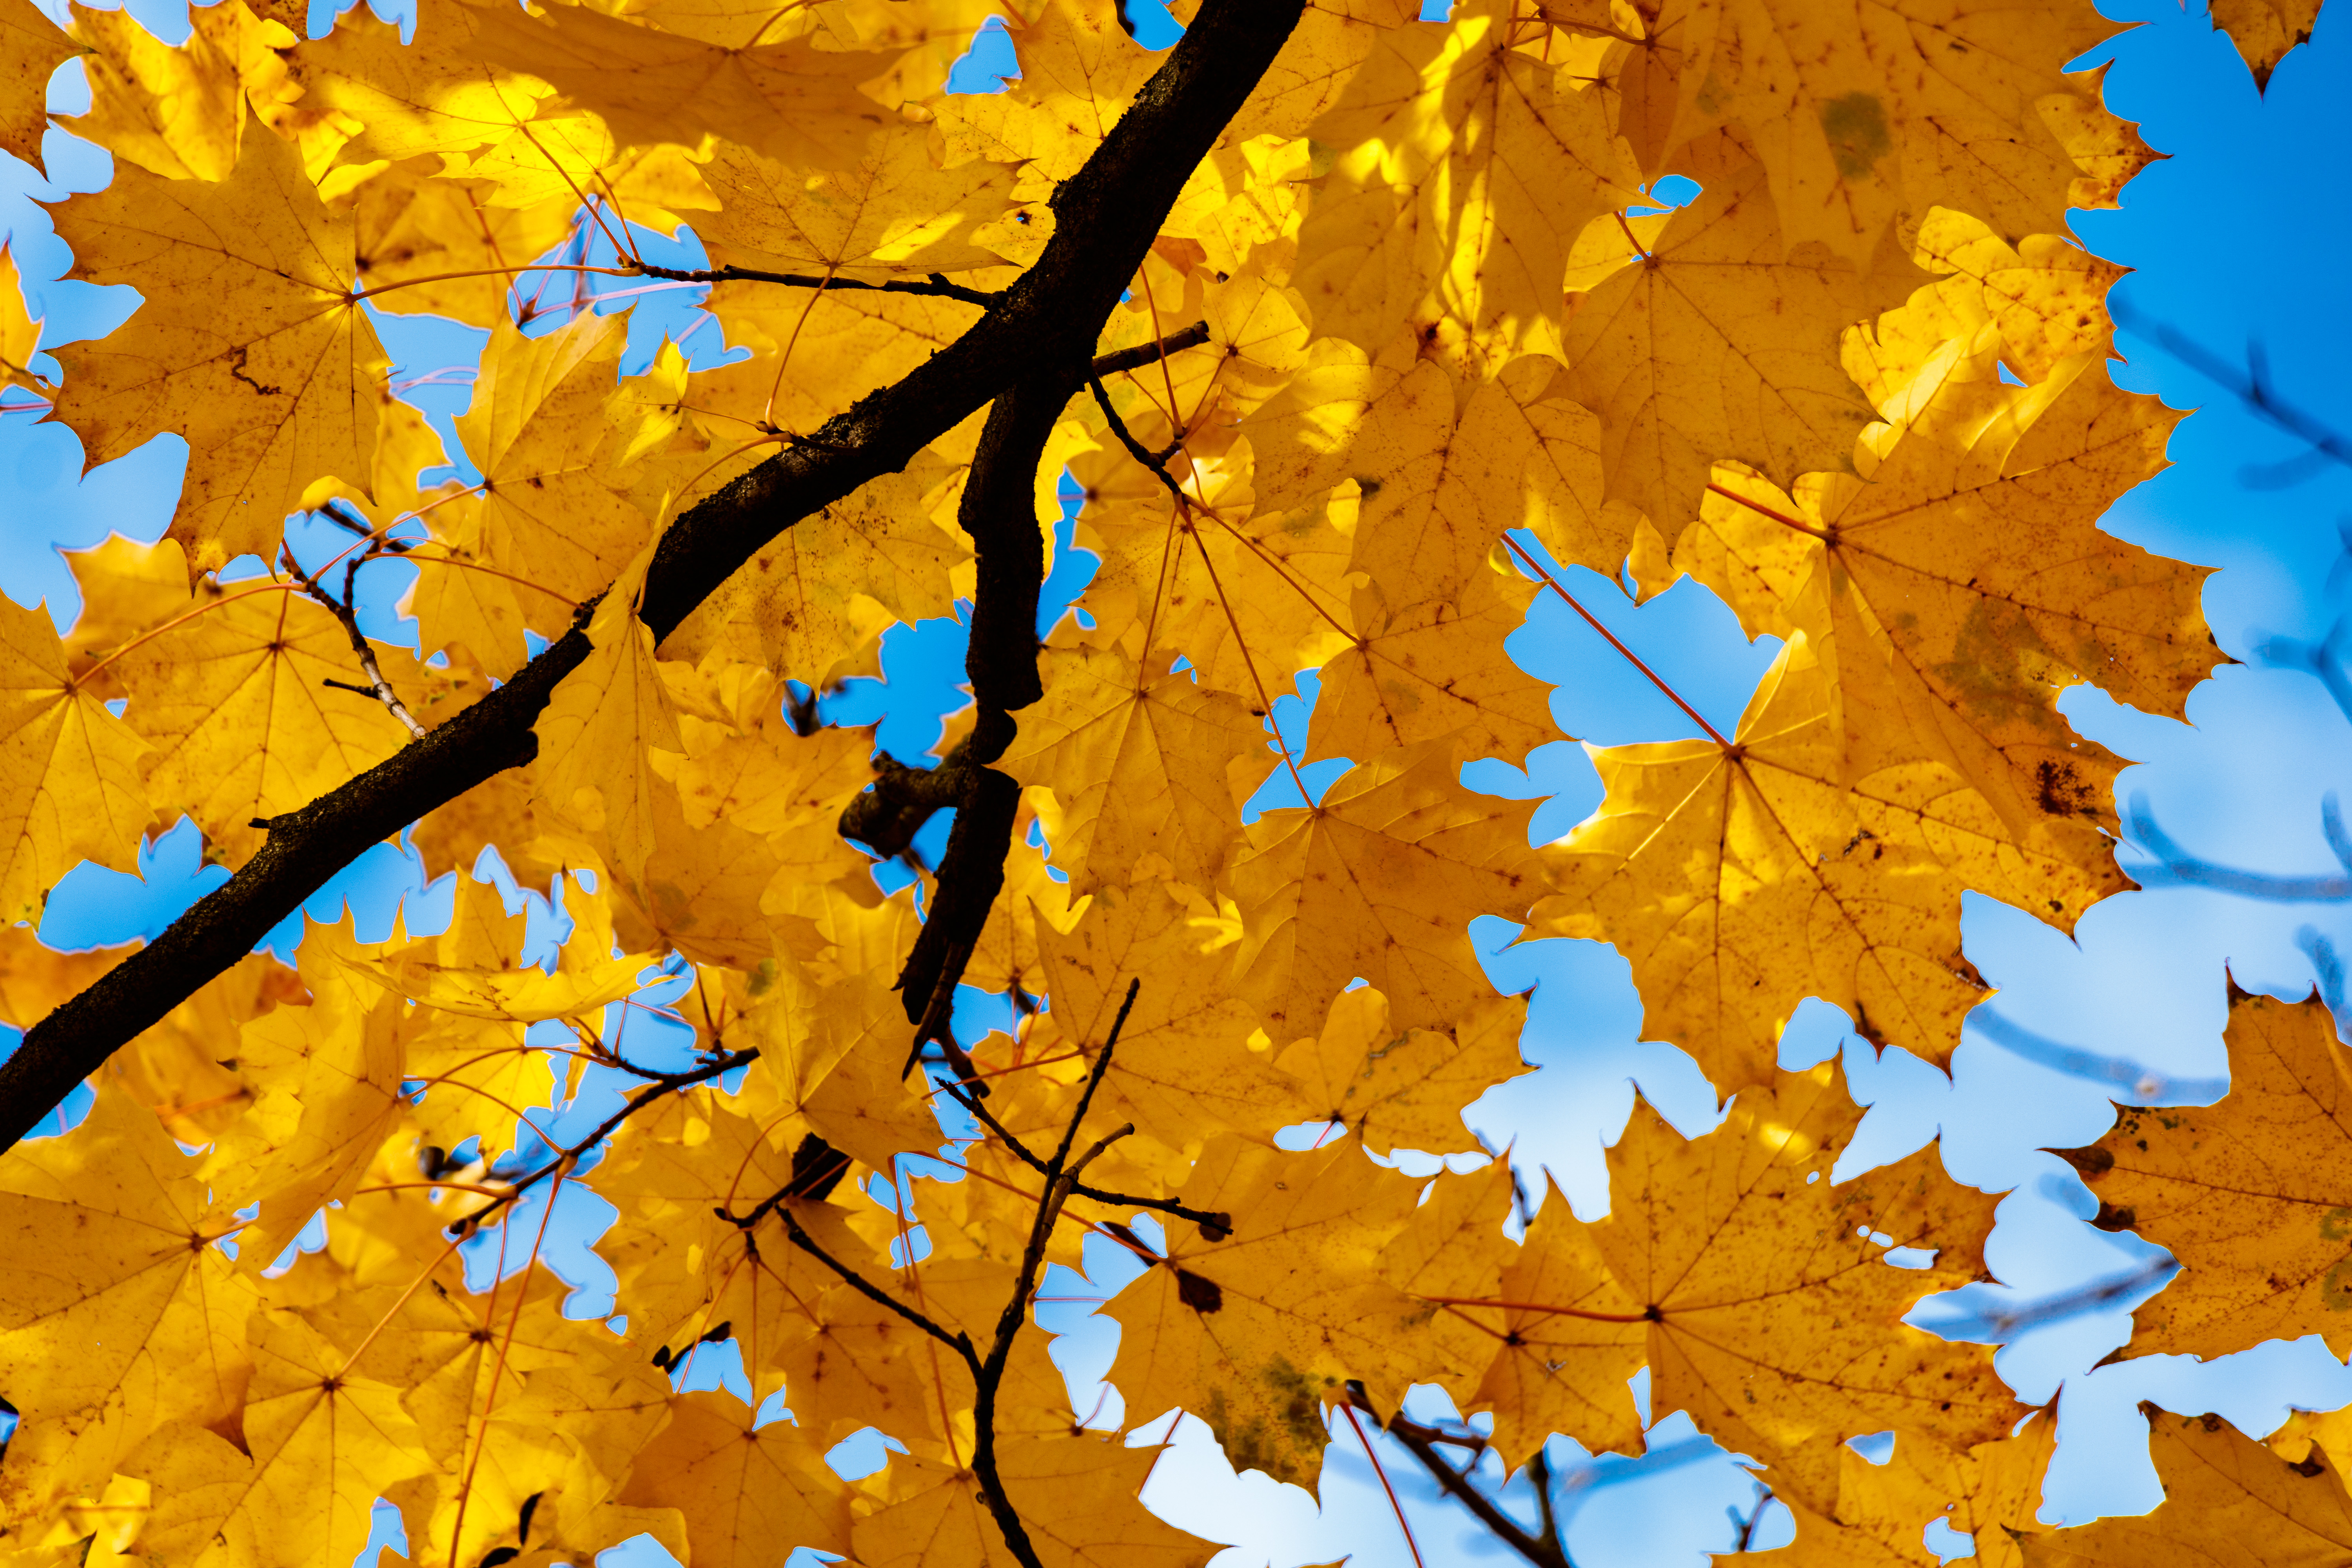
autumn, maple, foliage, colorful, fall foliage, tree, mood, autumn mood, fall colors, golden, bright, sun, sky, plants, nature, yellow, orange, deciduous, leaf, Colorfulness, amber, woody plant, twig, Tints and shades, electric blue, maple leaf